So Uk Estate

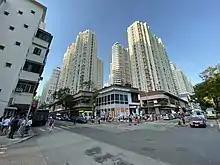
West of So Uk Estate

So Uk Estate is an early public housing estate in So Uk, a hillside area of Cheung Sha Wan, Kowloon, Hong Kong. The estate has undergone redevelopment, and new housing blocks are being built in place of the ones demolished.